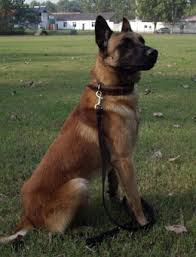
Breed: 233-n000071-malinois